What to Do in Case of Fire?

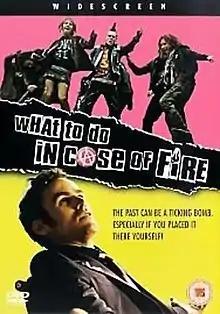
Theatrical release poster

What to Do in Case of Fire? is a 2002 German film directed by Gregor Schnitzler. It premiered in November 2001 at the German film festival Kinofest Lünen and was released to theaters in 2002. Part comedy, part action and part drama, the movie is set in contemporary Berlin and stars German action star Til Schweiger.